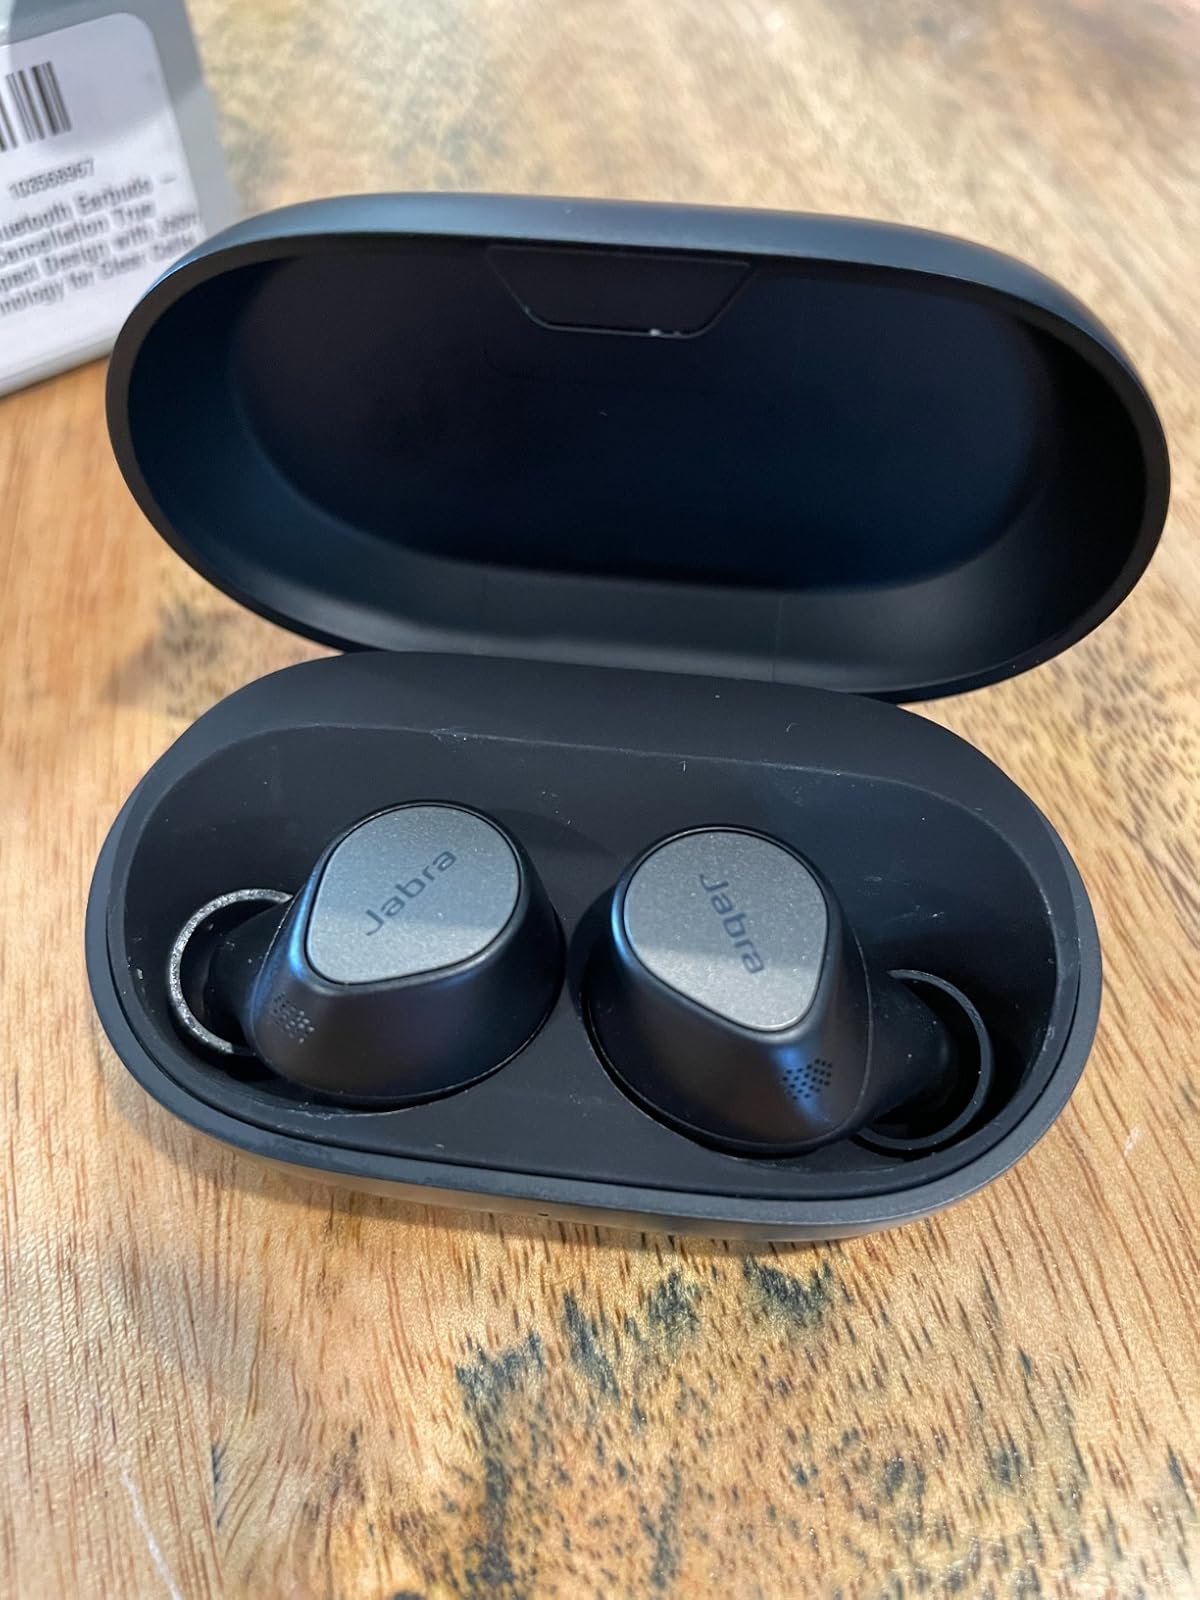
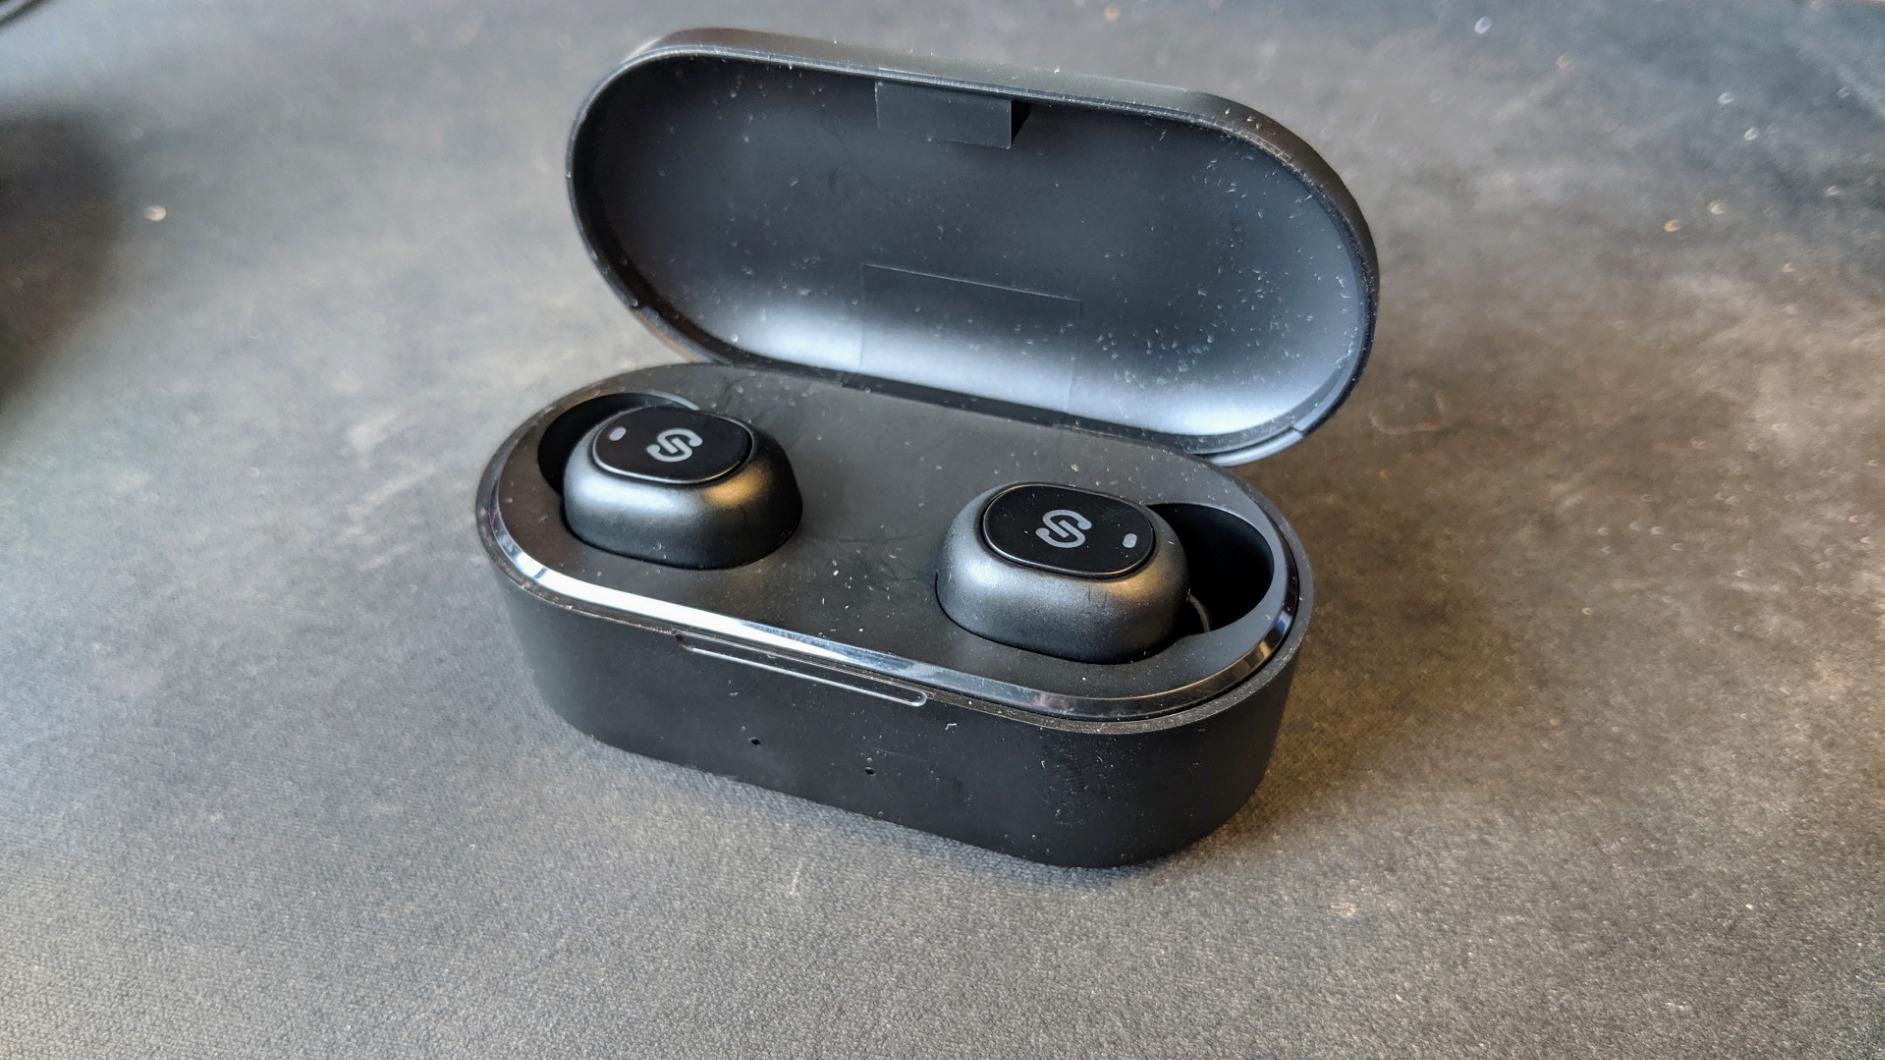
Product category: earbuds
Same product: no